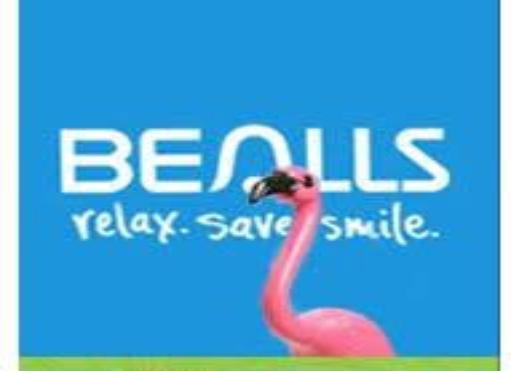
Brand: bealls
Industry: Others